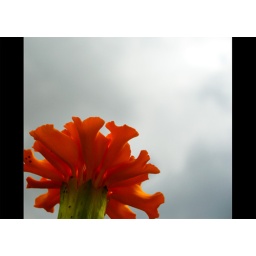
flower in sky